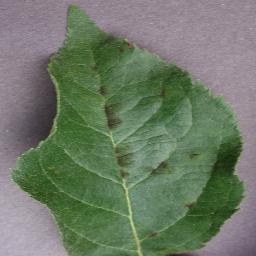
Label: Apple___Apple_scab